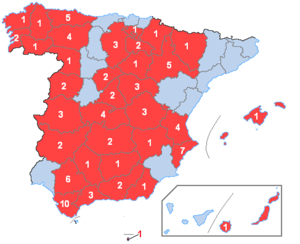
Le taureau Osborne est une énorme silhouette de taureau, conçue à l'origine comme panneau publicitaire par le groupe Osborne. On le trouve sur tout le territoire espagnol, à des endroits stratégiques, le long de routes très fréquentées, souvent sur des collines pour que sa silhouette se découpe sur le ciel et soit vue de loin.